Biblioteca Nacional de Portugal

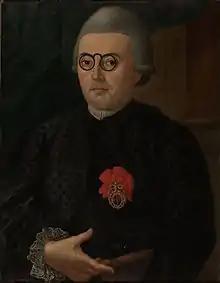
António Ribeiro dos Santos, the first director of the library.

The library was created by Decree of 29 February 1796, under the name of Royal Public Library of the Court. The library's objective was to allow the general public access to the court's collections, bucking the trend of the time, when only scholars and sages had access to the treasures, manuscripts, paintings, and books of the royal court.